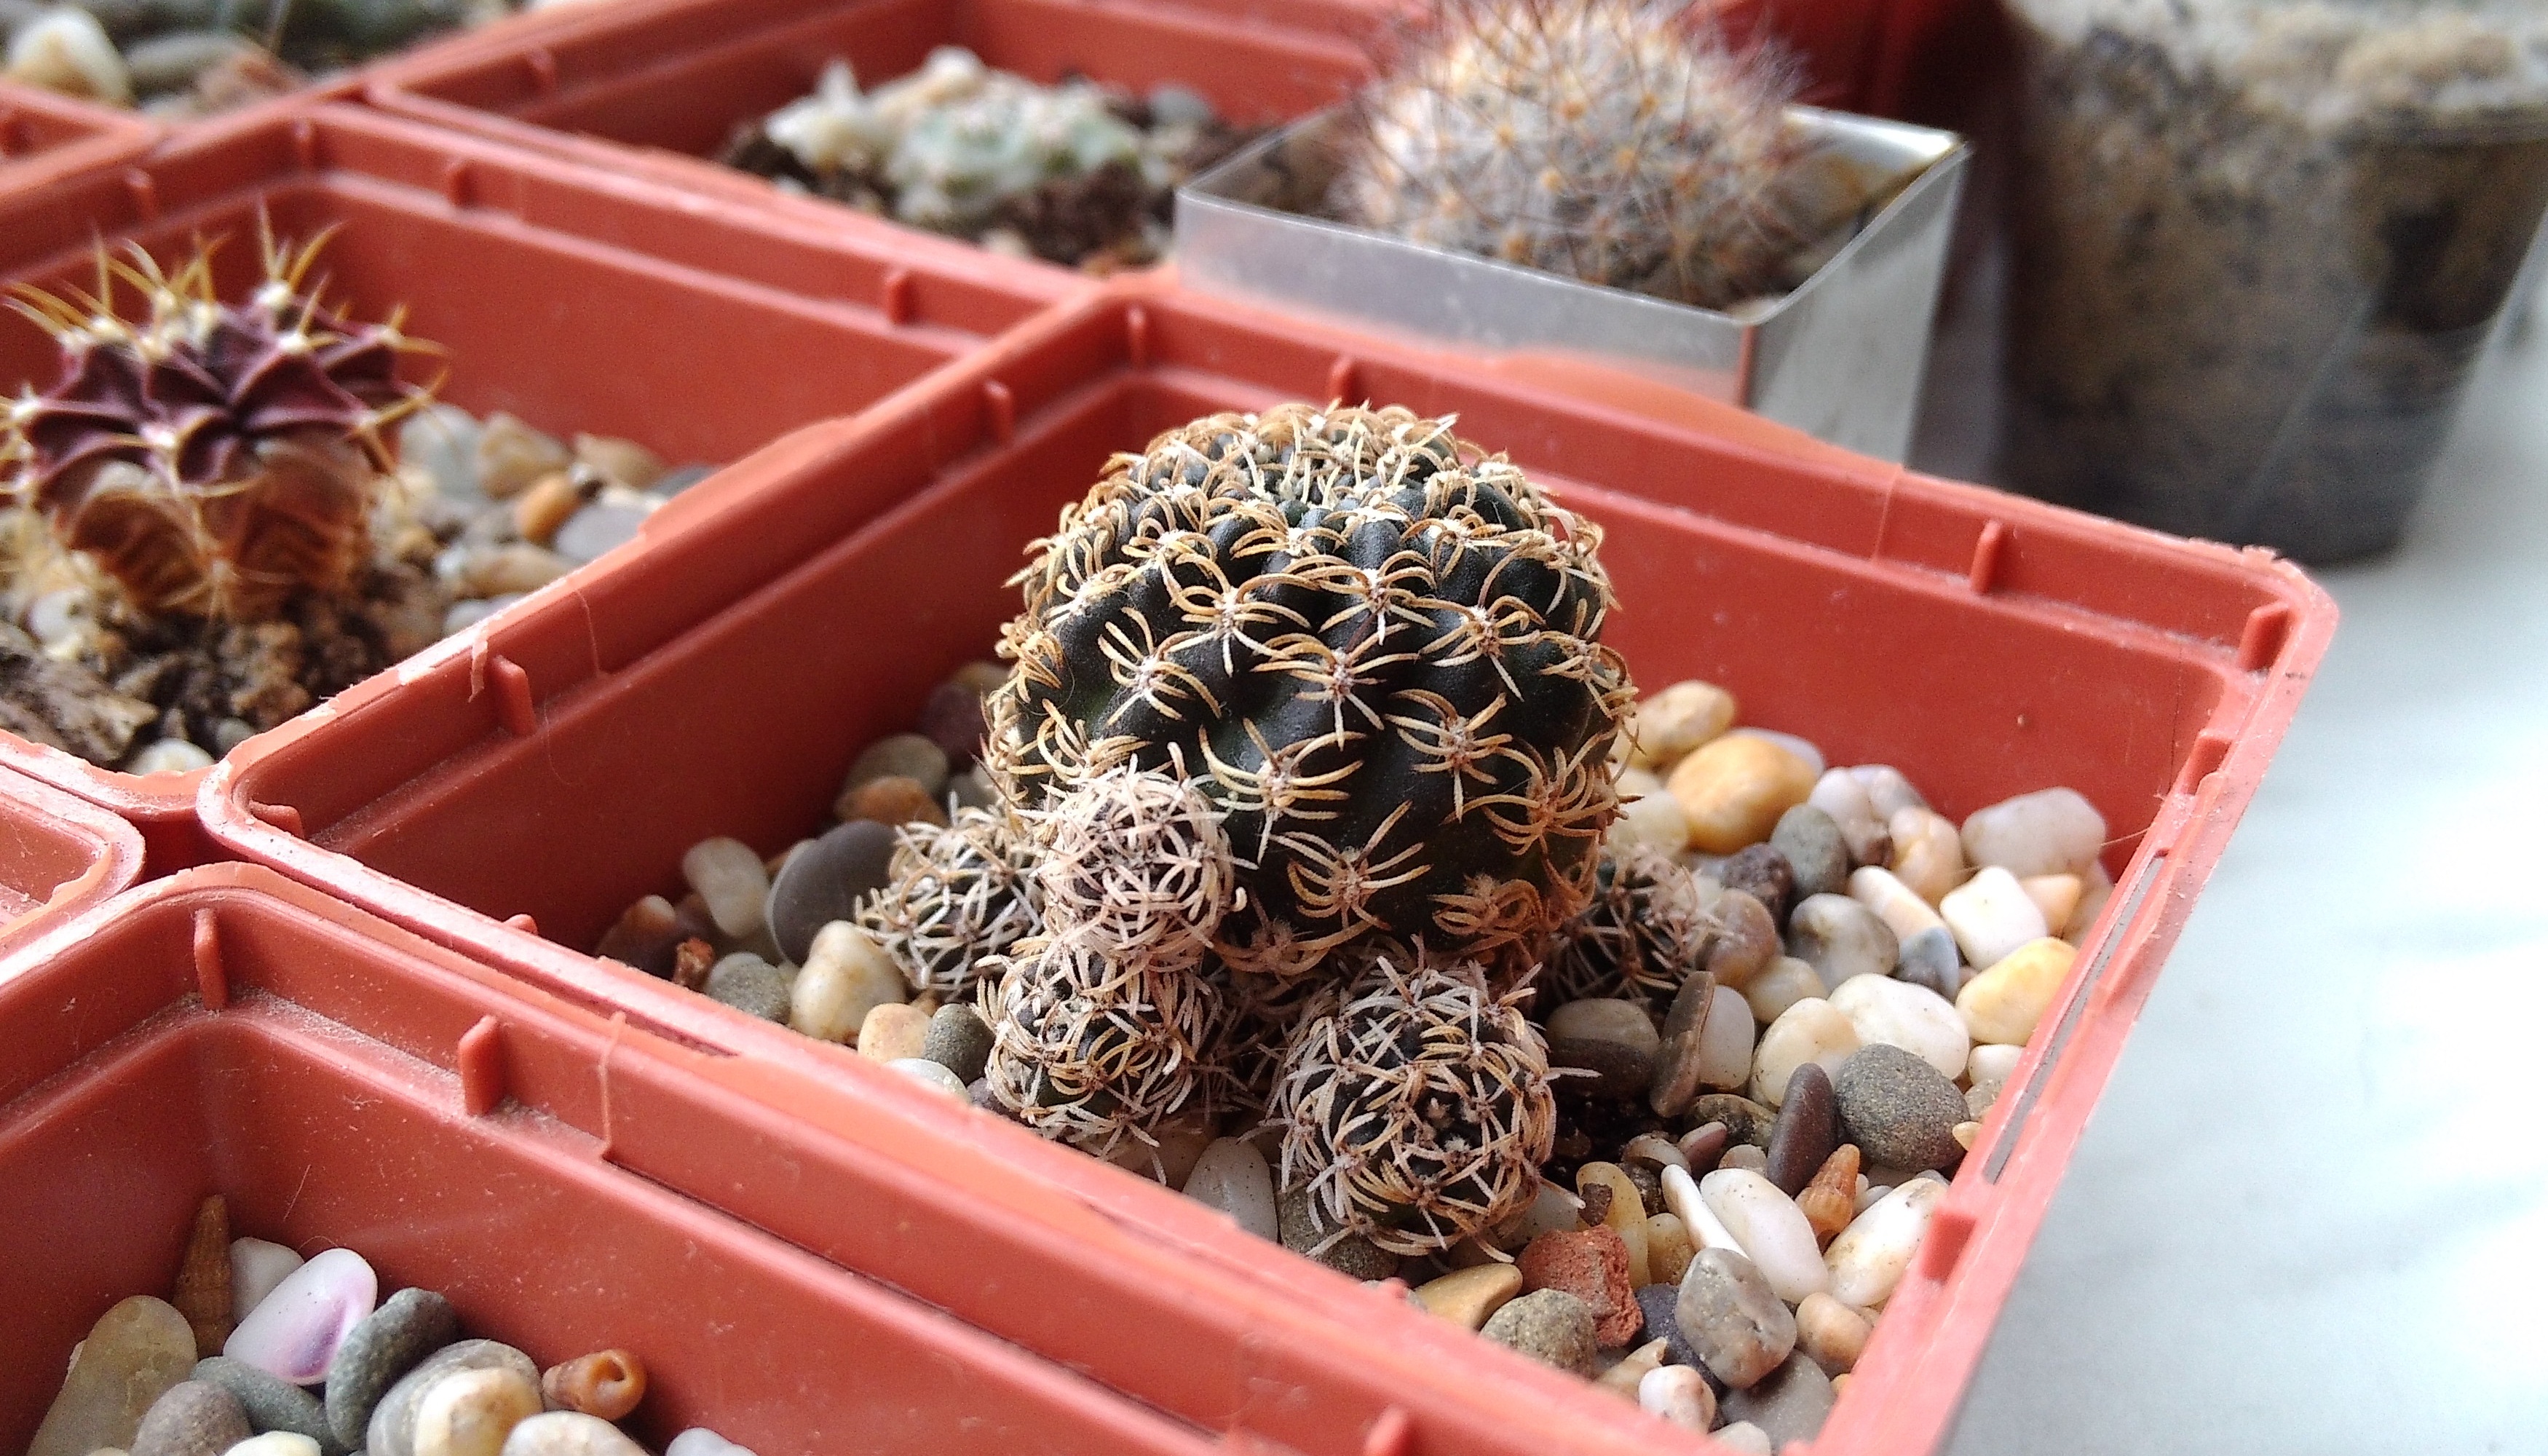
cactus, plant, flower, food, green, collection, produce, indoor, succulent, closeup, cacti, flora, plants, needles, house plant, barb, flowering plant, scratchy, flower room, indoor plant, plants in pots, in a pot, lobivi, land plant